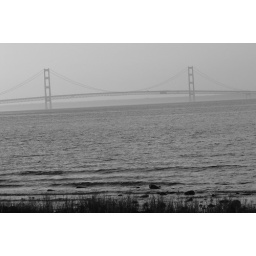
in black and white